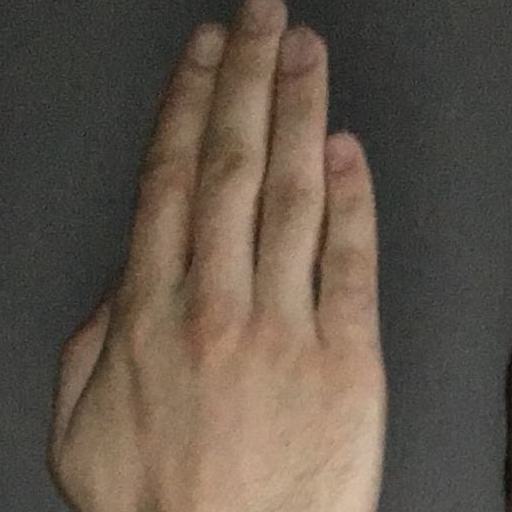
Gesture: stop_inverted